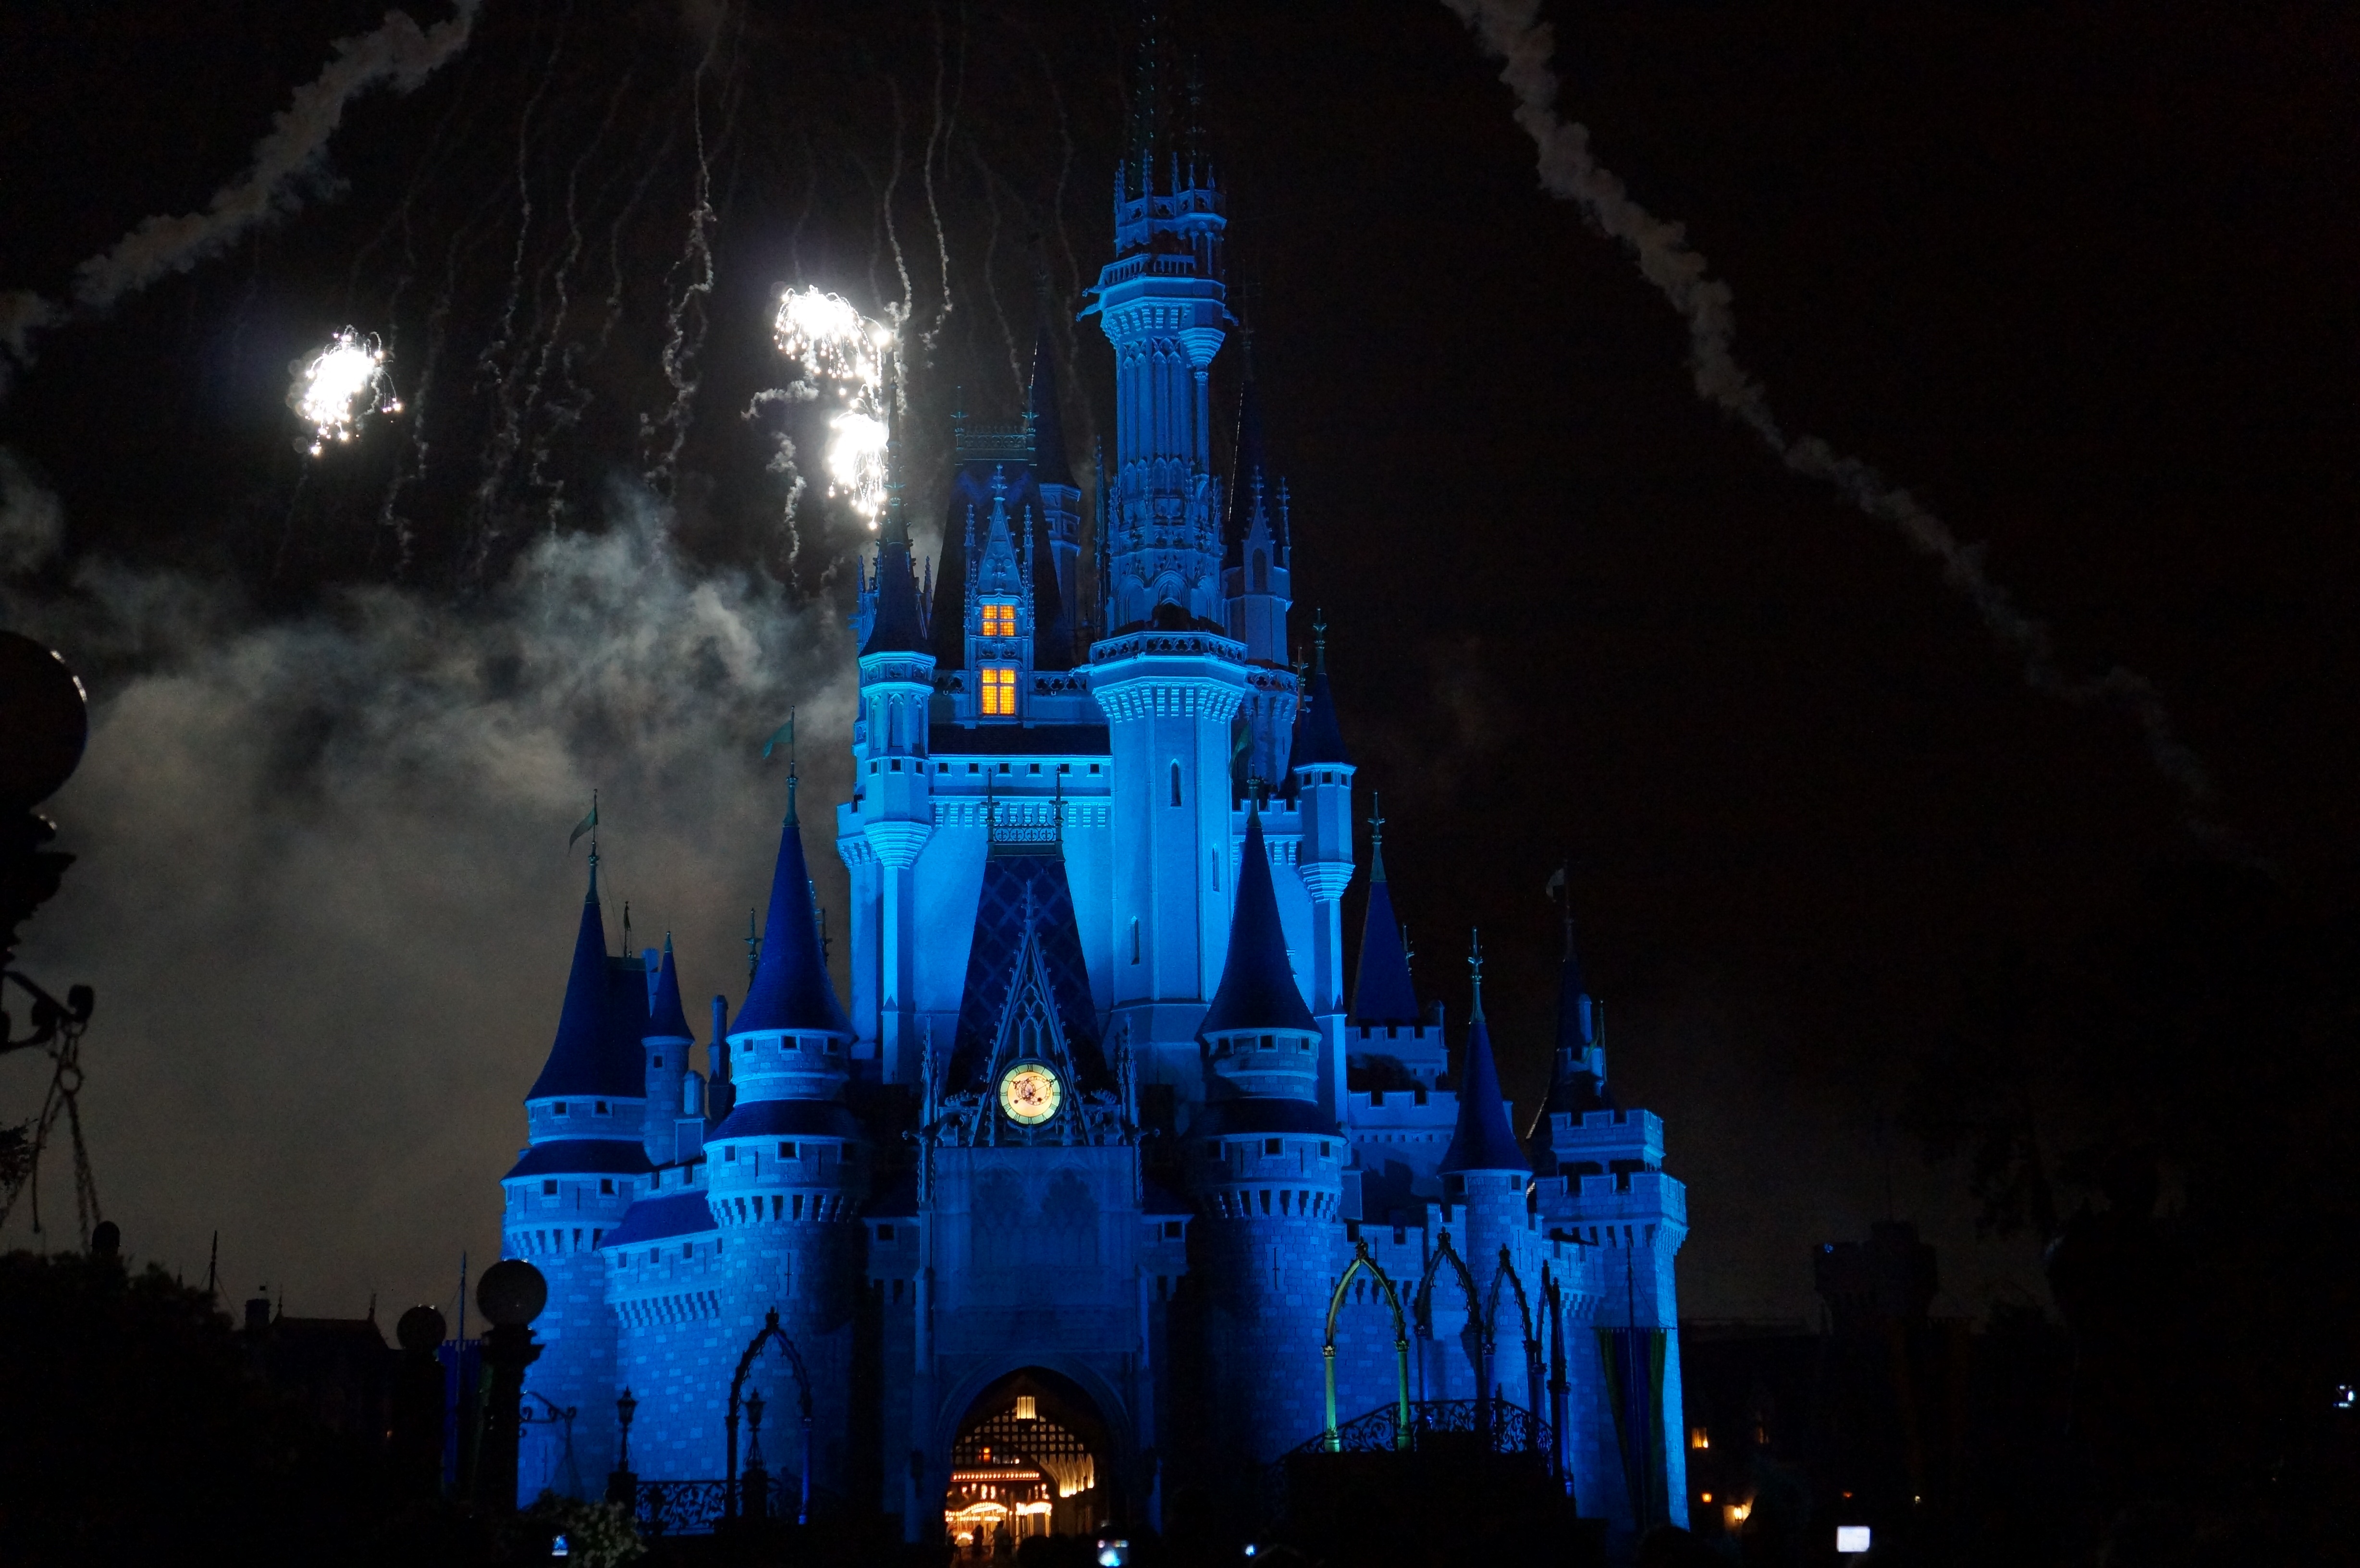
light, night, cityscape, evening, amusement park, park, castle, landmark, darkness, world, disney, lights, fireworks, exposure, children, resort, entertainment, special effects, outdoor recreation, walt disney world, mapped